Houten

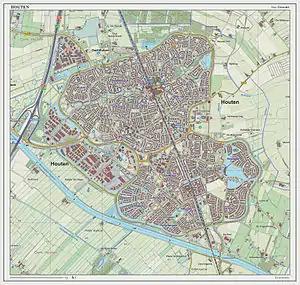
Dutch Topographic map of Houten (town), March 2014

By 2015, some 7,000 new houses had been built in Houten-Zuid, following the same urban design principles as in the existing northern part of Houten, with some differences. The body of water to the east is large in comparison with water bodies in the old parts of Houten. The pentagonal green zone in Houten-Zuid embracing the centre is different from the green zone in Houten-Noord, which runs through the whole city in a linear structure, crossing the new city centre and with larger parks at either end. Another difference is that in some places cars share the road with bicycle paths (this concept was later applied in the northern part as well). The southern part was also designed by Robert Derks and his office for urban design Stedebouw BV.